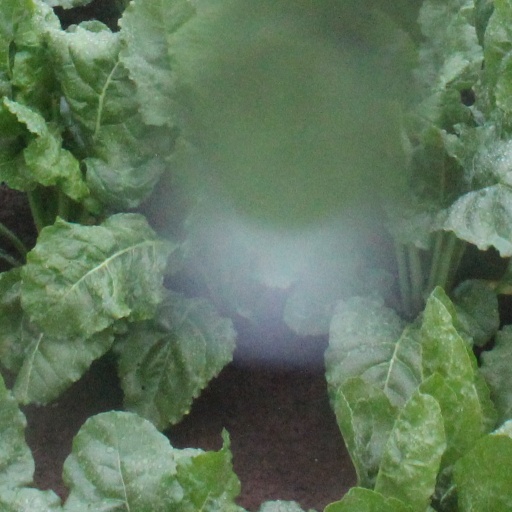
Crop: sugar beet